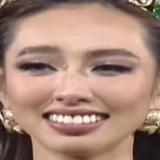
hoa hậu Nguyễn Thúc Thùy Tiên